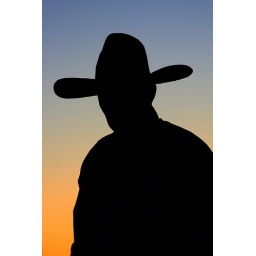
A real person walking around on stilts.  Worked for a silhouette.